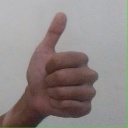
अक्षर: थ